Regina 11

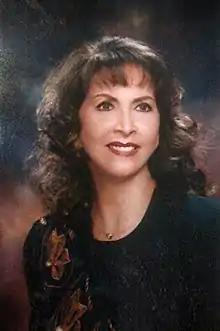
Undated photo of Regina 11

Regina de Jesús Betancourt Ramírez (born 16 December 1936) is a Colombian self-described mentalist, psychic, mystic, and faith healer who is better known to her followers as Regina 11. A now retired politician, she founded and led the Metapolitical Unitary Movement, a political party that carried her to be Councilwoman for the City Councils of Bogotá, Medellín, San Rafael, Une, Vetas, and California, as well as Deputy to the Departamental Assembly of Cundinamarca, and finally Senator of Colombia. In addition, she ran as a candidate for President of Colombia in the Colombian presidential elections of 1986, 1990, and 1994.